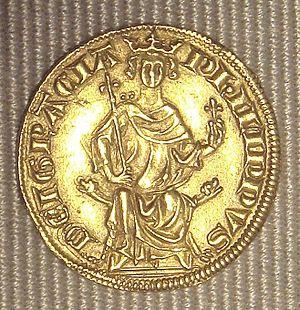
En droit médiéval, une maltôte est une levée d'un impôt extraordinaire qui s'appliquait à des biens de consommation courante, en vue de faire face à des dépenses, elles aussi, extraordinaires. De manière générale, ce fut pour financer le coût de certaines guerres ou des travaux de fortification.